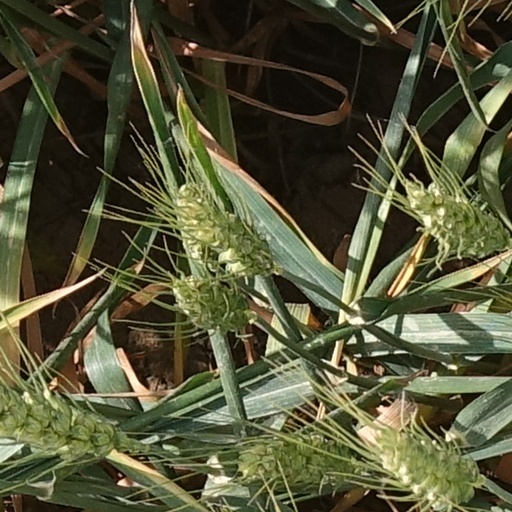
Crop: wheat